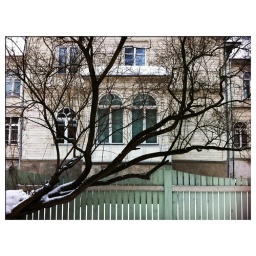
Taallinn - villa, tree and snow - variations in green, black and white